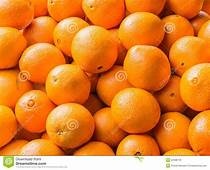
Label: mandarine